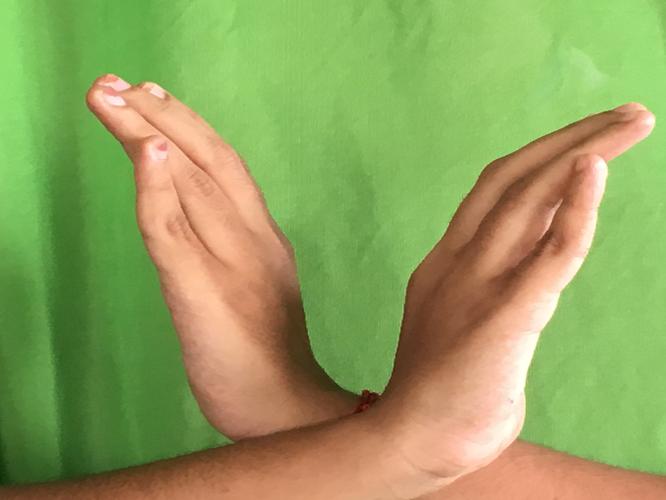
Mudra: Nagabandha
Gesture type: double_hand